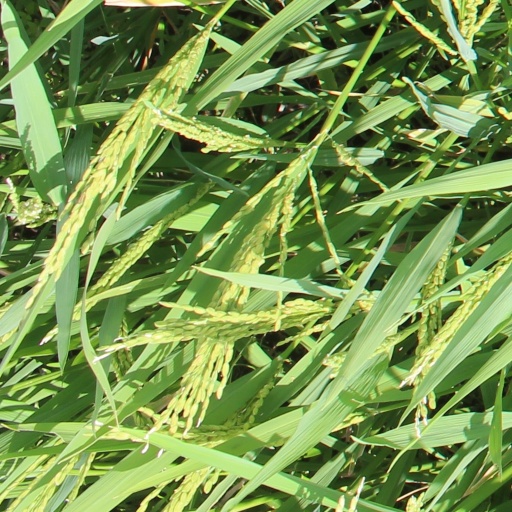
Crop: rice